Cholecystectomy

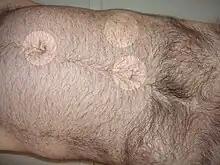
Abdomen of a 45-year-old male approximately one month after a laparoscopic cholecystectomy. Surgical incision points are highlighted; the point at top right is barely visible. The gall bladder was removed via the incision at the navel. There is a fourth incision (not shown) on the person's right lower flank, used for draining. All incisions have healed well and the most visible remaining effect of surgery is from the pre-operative hair removal.

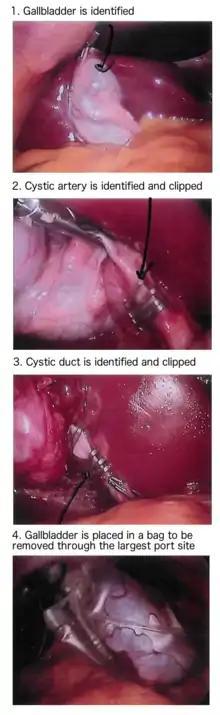
Steps of a cholecystectomy, as seen through a laparoscope

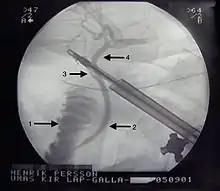
This is a cholangiogram, an x-ray of the bile ducts using contrast medium to make the bile ducts visible. 1 – Duodenum. 2 – Common bile duct. 3 – Cystic duct. 4 – Hepatic duct. The gallbladder is not seen as the cystic duct is occluded by a surgical instrument.

Before surgery, a complete blood count and liver function tests are usually obtained. Prophylactic treatment is given to prevent deep vein thrombosis. Use of prophylactic antibiotics is controversial; however, a dose may be given prior to surgery to prevent infection in certain people at high risk. Gas may be removed from the stomach with an OG or NG tube. A Foley catheter may be used to empty the patient's bladder.